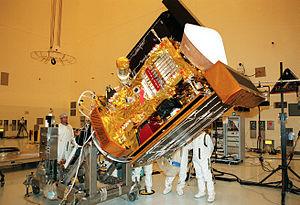
Stardust est une mission interplanétaire de l'agence spatiale américaine, la NASA. La sonde spatiale développée a pour objectif de ramener sur Terre des échantillons de la queue de la comète 81P/Wild ainsi que des poussières interstellaires. La sonde est lancée le 7 février 1999 par une fusée Delta II puis a recours à l'assistance gravitationnelle de la Terre pour rejoindre sa cible. Le 24 janvier 2004, Stardust traverse la queue de la comète en passant à moins de 236 km de son noyau et capture plusieurs milliers de particules dans un collecteur rempli d'aérogel. Ces échantillons reviennent sur Terre dans une capsule qui, après s'être détachée de la sonde, effectue une rentrée atmosphérique avant d'atterrir en douceur le 15 janvier 2006 dans le désert de l'Utah aux États-Unis. Stardust est la première mission à ramener un échantillon d'un corps céleste autre que la Lune.
Cette page présente une chronologie des événements qui se sont produits pendant l'année 1999 dans le domaine de l'astronautique.